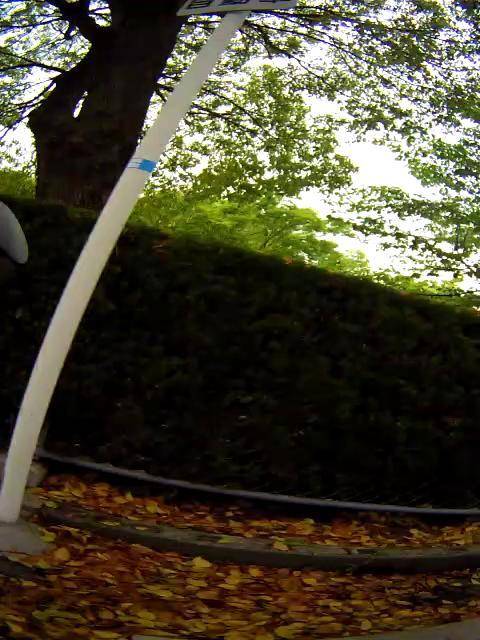
Region: Japan
Coordinates: 34.781, 135.487